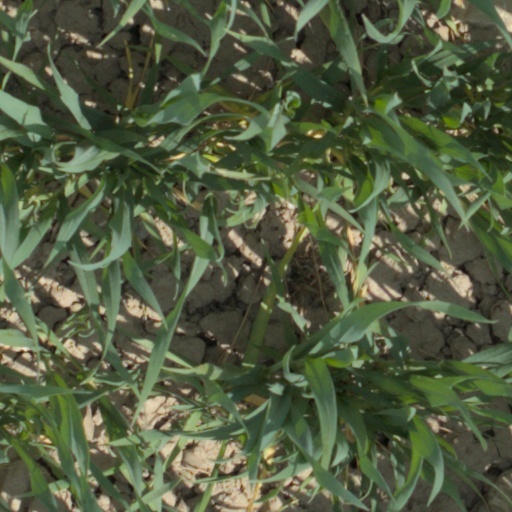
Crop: wheat